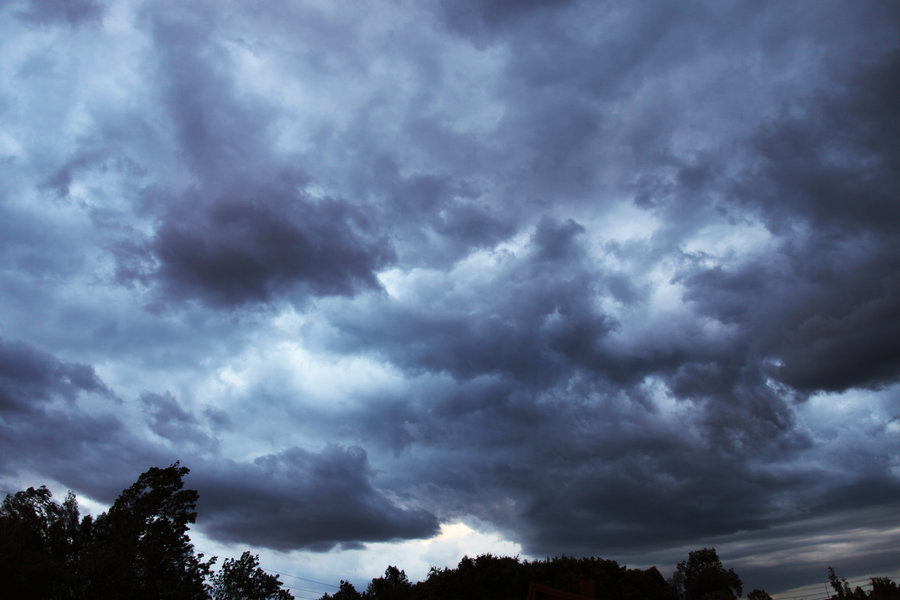
Weather: cloudy or overcast